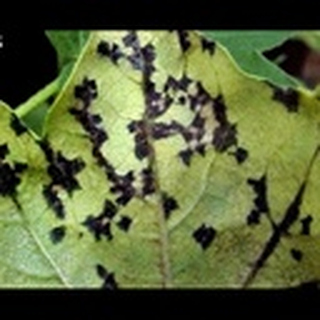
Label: cotton_bacterial_blight